49th (West Riding) Infantry Division

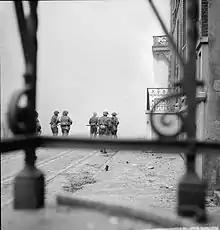
Men of the 2nd Battalion, Essex Regiment patrol the streets during the liberation of Arnhem, 14 April 1945

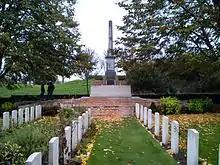
49th Infantry Division Memorial, Ypres

The division received the order to move, arriving, after travelling some 200 miles, in the south of the Netherlands at a concentration area on 21 September, ten miles south of the Antwerp-Turnhout Canal. Over the next few days, the division liberated Turnhout and crossed the Antwerp-Turnhout Canal. It was during this period that the division was awarded its first and only Victoria Cross (VC) of the Second World War, belonging to Corporal John Harper of the Hallamshire Battalion, York and Lancaster Regiment. The division, after being on the offensive since landing in Normandy, then spent the next few weeks on the defensive along the Dutch frontier, before returning to the offensive. Operation Pheasant commenced in the third week of October, with the objective, after Tilburg and Breda had fallen to the 49th, being the capture of the town of Roosendaal, which fell after ten days of vicious fighting. Major General Barker described the town as "not much of a place, bombed by USAF early in the year... We have crossed 20 miles in 10 days and had to fight every inch of it". Further fighting continued until the division ended up at Willemstad at the Hollandsche Diep. The division then transferred from Lieutenant General Crocker's I Corps to Lieutenant General Neil Ritchie's XII Corps and helped in the clearing of the west bank of the River Maas, along the Dutch border, fighting in very wet and muddy conditions.